Weibo (Tang dynasty)

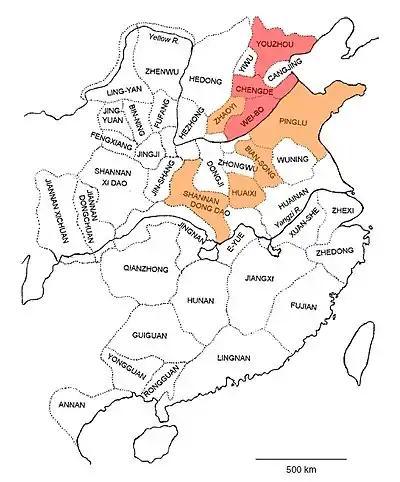
Rebellious provinces in the post-An Lushan Tang dynasty. Red provinces were lost to the Tang forever while the orange provinces were reincorporated.

Tian Chengsi was originally from Lulong (Hebei). He was a general under An Lushan that surrendered to the Tang twice. Post-rebellion, he took control of Weibo in 763 and rebelled against the court twice.